Hiddensee

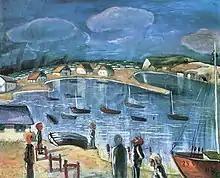
Hiddensoe by Walter Gramatté (1922)

The 12.30 m high structure (height of fire 10 m), a sector and cross light, is located south of Neuendorf at the northern border of the Gellen. It has the lighthouse number C2586 and the coordinates ♁54° 30′ 29″ N, 13° 4′ 28″ E. The beacon bears the official designation "Leuchtfeuer Gellen/Hiddensee". The white steel tower with red gallery and conical roof stands on a natural stone base. It was built in 1904 by the company Julius Pintsch (Berlin) from cast segments (tubbings) and has been in trial operation since 1905, in continuous operation since 1907. The Ranzow and Kolliker Ort lighthouses (on the island of Rügen) and the Norddorf lighthouse (on the island of Amrum) were built in the same way at the same production plant (Fürstenwalde/Spree branch). The lighthouse Gellen/Hiddensee marks the northern entrance to the Gellenstrom, in the west the fairway of the Gellenstrom and leads in the east through the Schaproder Bodden. The lighthouse was depicted on a 5-million-mark emergency banknote issued by the district of Rügen in 1923. In the GDR's special stamp series "Leucht-, Leit- und Molenfeuer" from 1975, the Gellen beacon graced the 10 pfennig stamp as a motif.